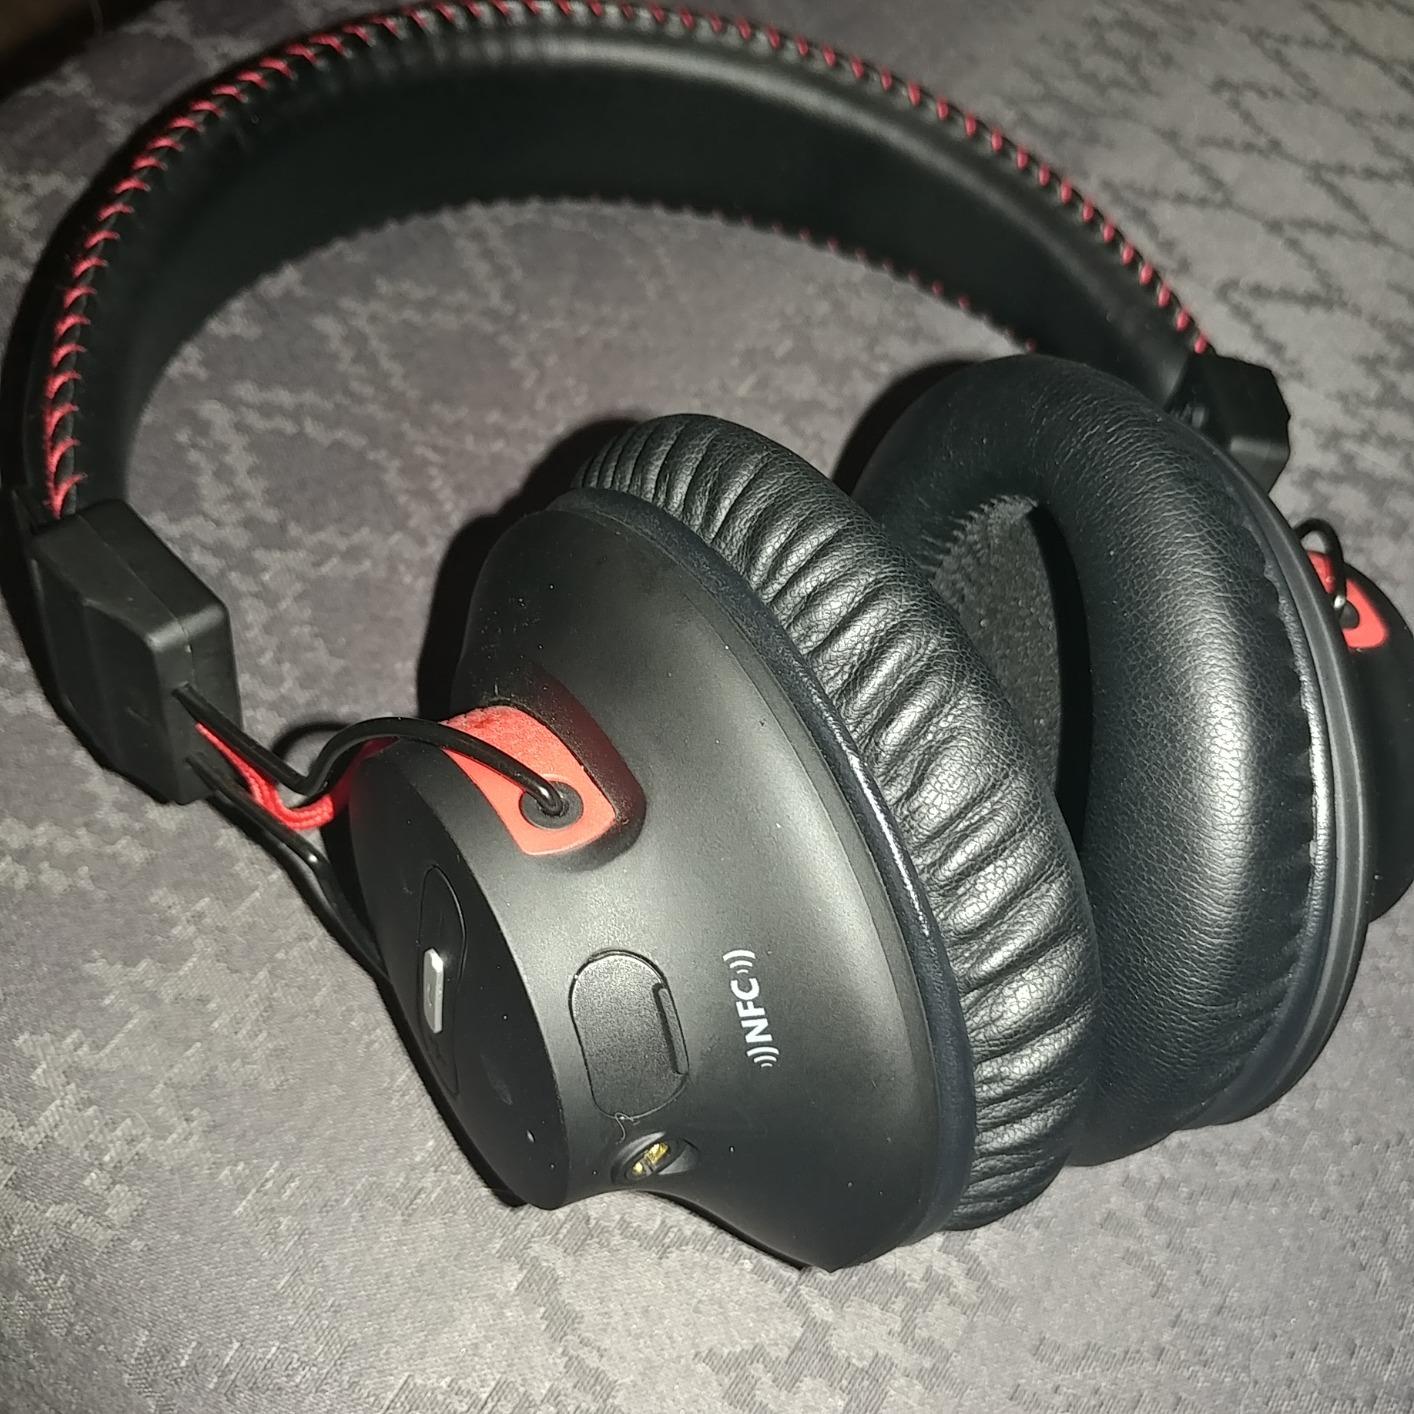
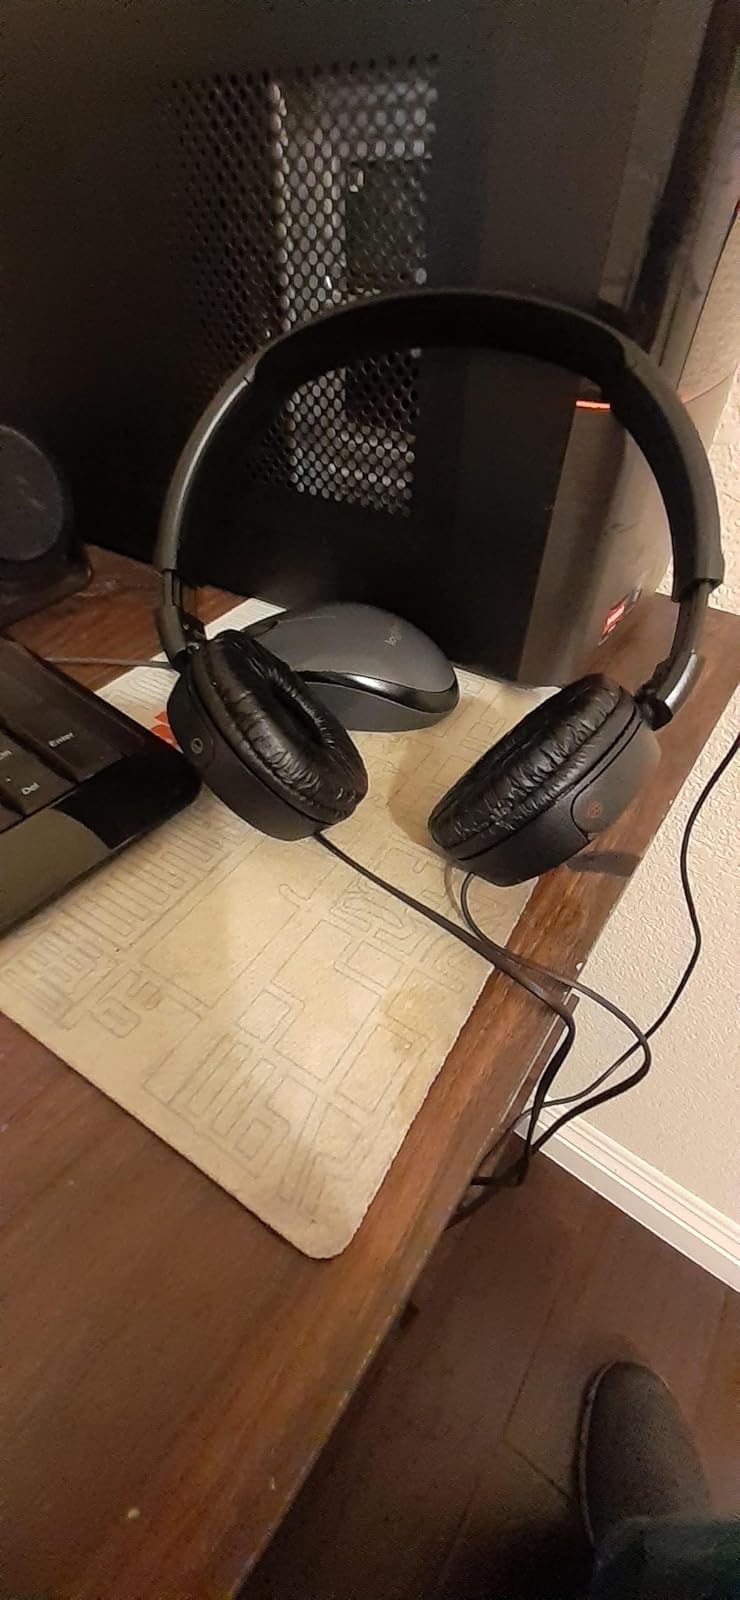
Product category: headphones
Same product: no